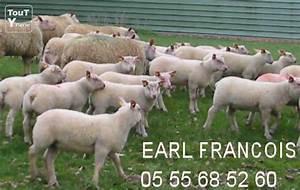
sheep